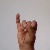
The image shows a hand gesture representing the letter 'I' in Indian Sign Language.